Captain Michalis

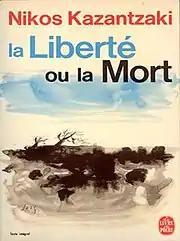
French 1966 edition

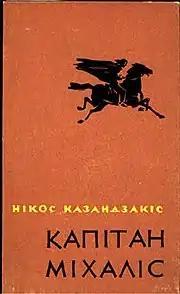
First edition in Ukrainian, 1965

Captain Michalis has been translated into many languages, including Turkish.